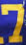
Number: 7